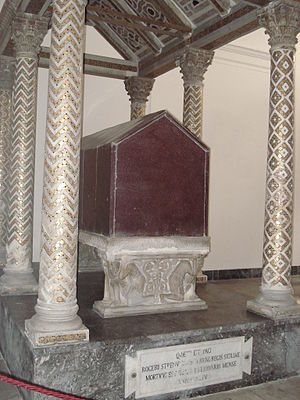
Roger 2. af Sicilien / Regeringstid / Rogers sidste år
Rogers grav i katedralen i Palermo.
Roger 2. af Sicilien, kendt som Roger de Hauteville på fransk og Ruggero il normanno på italiensk, var den første konge af Kongeriget Sicilien fra 1130 til 1154.